Culture of Artsakh

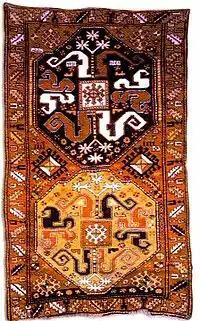
A Karabakh carpet of Malibayli sub-group. Malibayli village of Shusha, 1813)

Carpets and rugs are a form of art which is central to the artistic identity of the region. It is known that in the tenth century dyed fabrics and rugs from Artsakh were highly valued in the Arab world. Two accounts by the historian Kirakos Gandzaketsi mention embroideries and altar curtains handmade by his contemporaries Arzou and Khorishah—two princesses of the House of Upper Khachen (Haterk/Հաթերք)—for the Dadivank Monastery. In the 19th century, local rugs and samples of natural silk production became part of international exhibitions and art fairs in Moscow, Philadelphia and Paris.